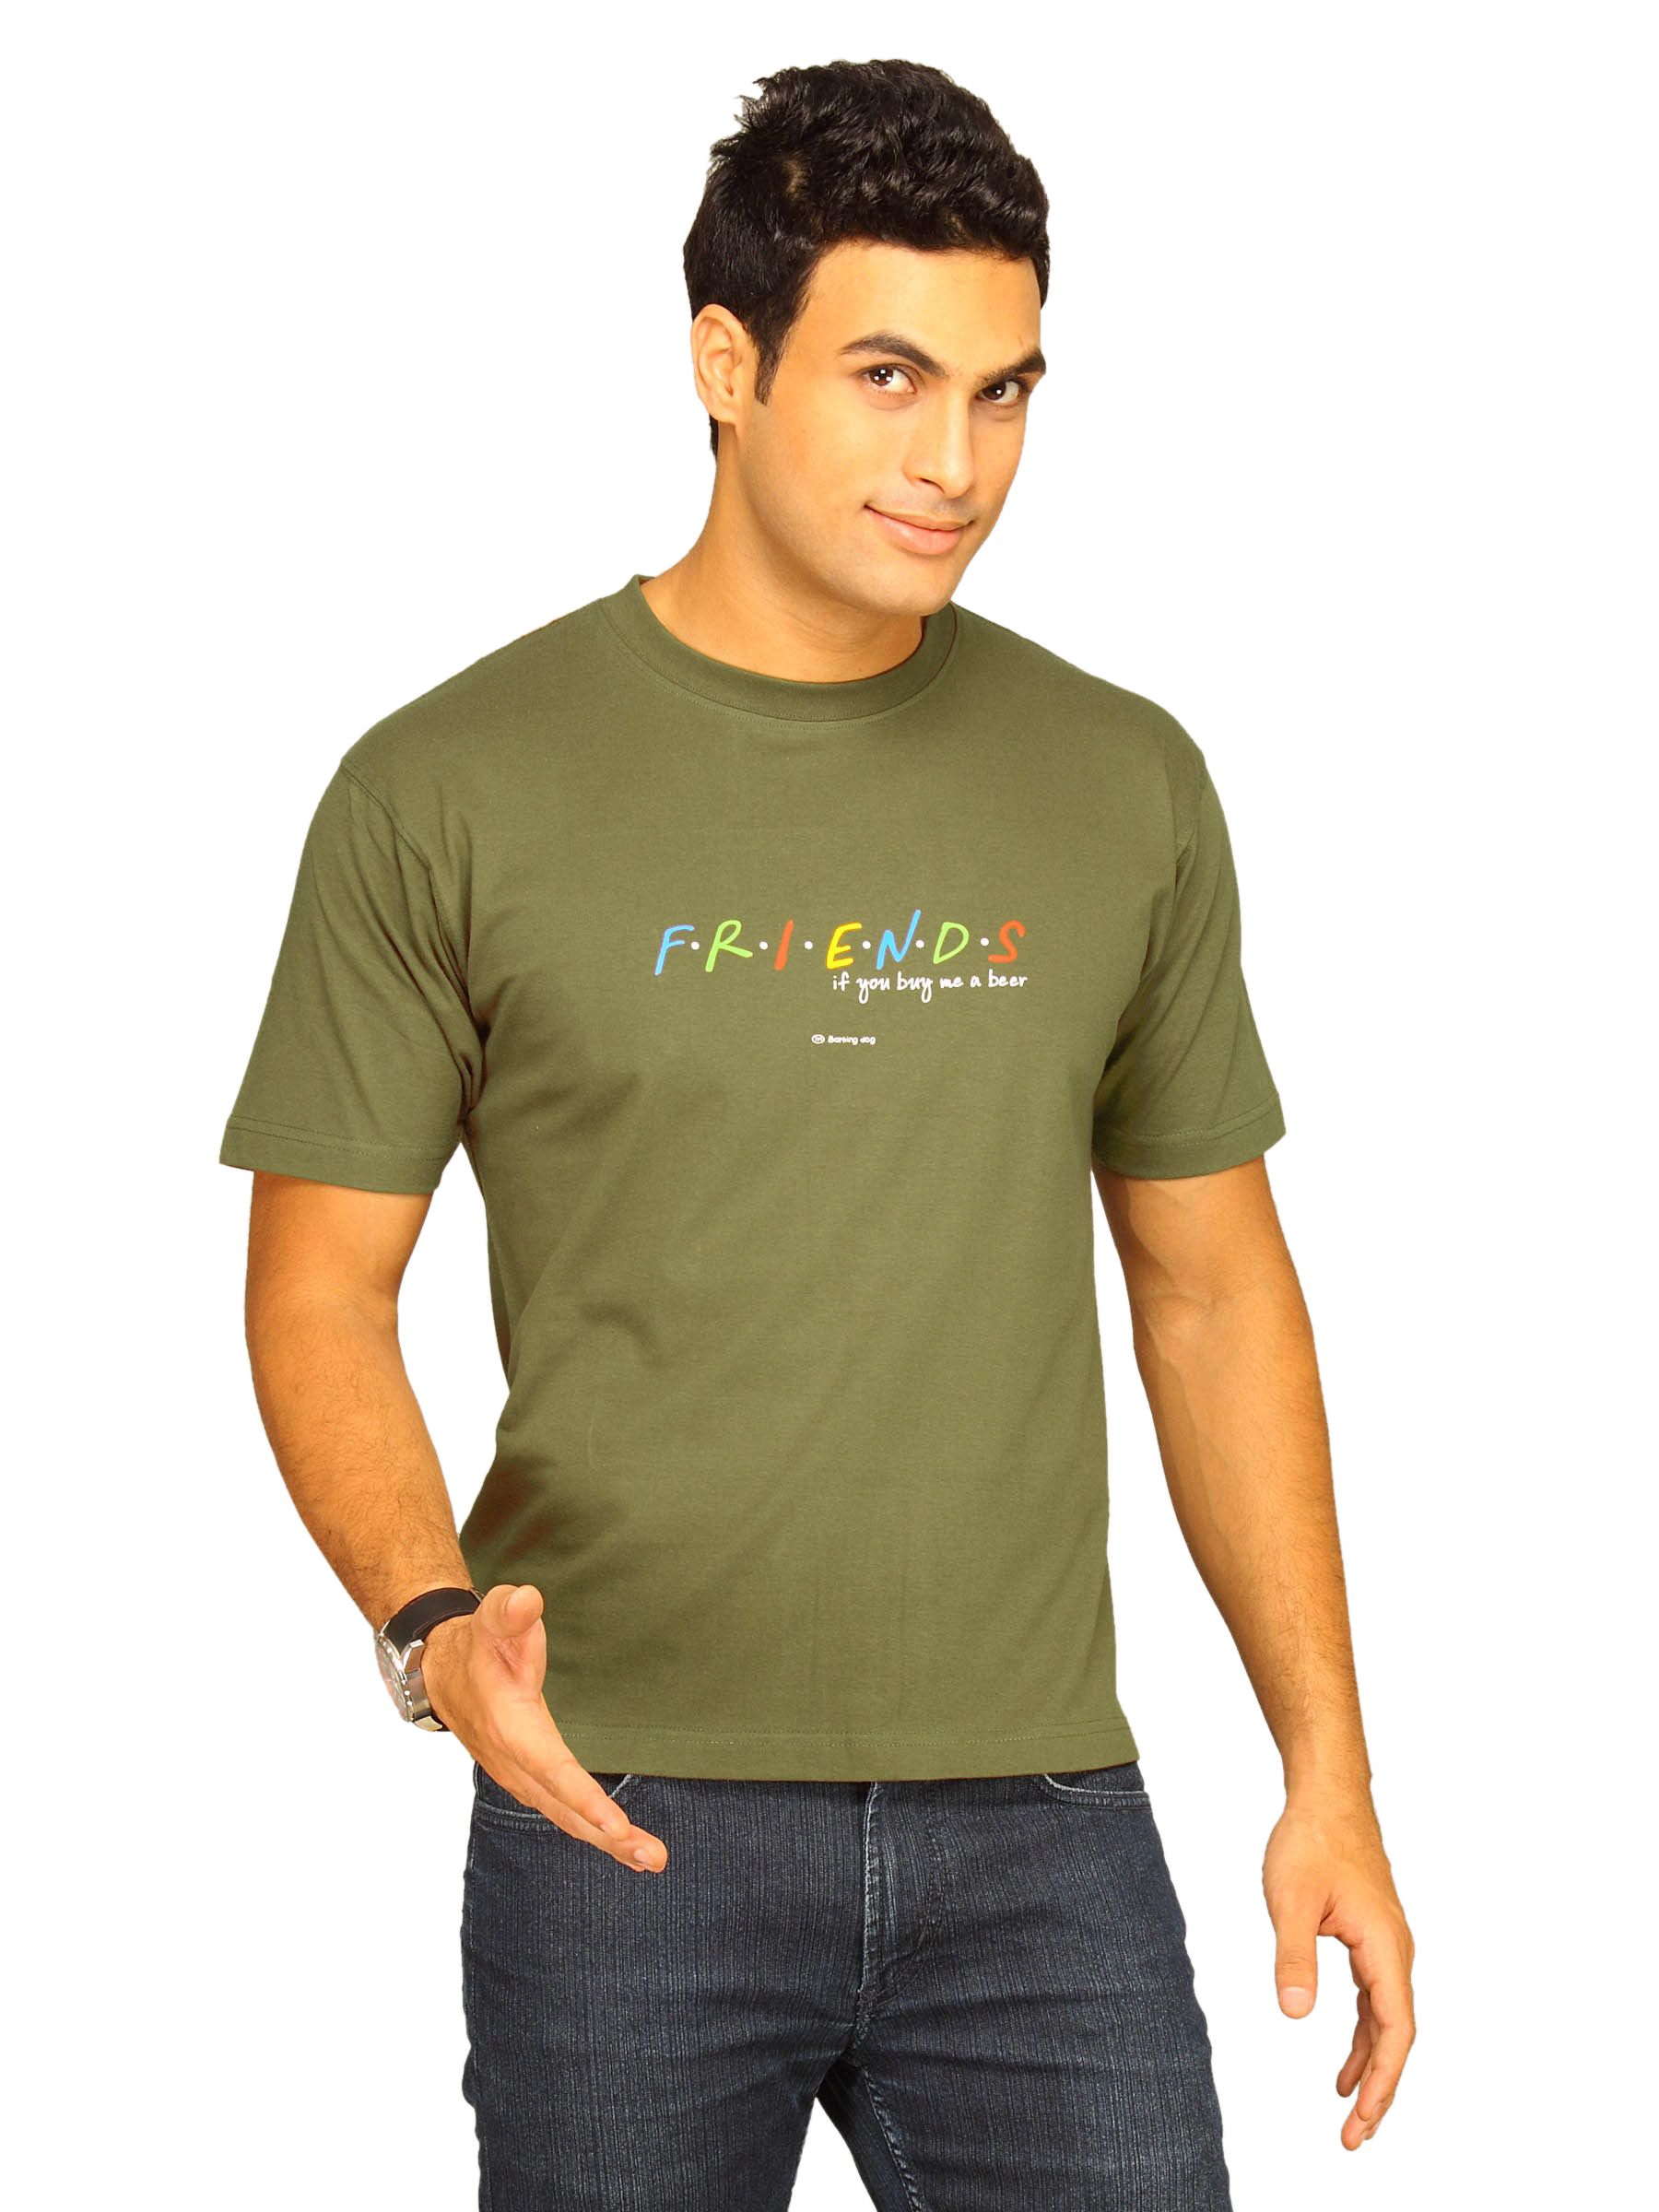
Tantra Men's Friends Olive Green T-shirt
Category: Apparel / Topwear / Tshirts
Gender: Men
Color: Green
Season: Summer 2011
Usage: Casual